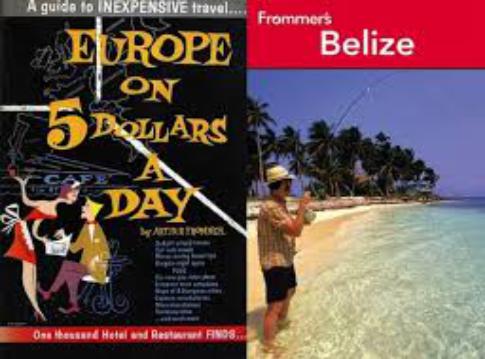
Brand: Frommer's
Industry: Necessities